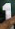
Number: 1